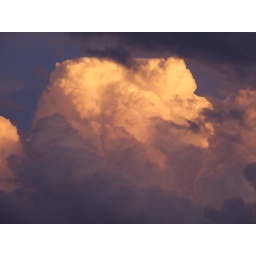
Pretty clouds over our house 3